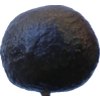
Label: black_avocado